Wilkinson Microwave Anisotropy Probe

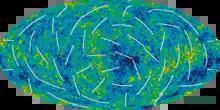
Three-year WMAP image of background cosmic radiation (2006)

The three-year WMAP data were released on 17 March 2006. The data included temperature and polarization measurements of the CMB, which provided further confirmation of the standard flat Lambda-CDM model and new evidence in support of inflation.